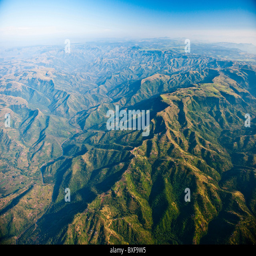
aerial view of the landscape